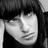
Emotion: neutral